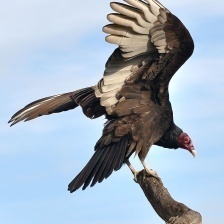
Species: TURKEY VULTURE
Scientific name: CATHARTES AURA
ImageNet parent category: vulture